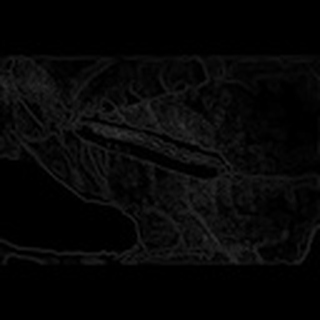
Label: cotton_army_worm